Hannah Shuttleworth

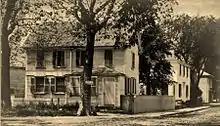
The Shuttleworth house

In her will, Shuttleworth left her family home and $10,000 to the Dedham Historical Society. In 1886, the 250th anniversary of the founding of the town, Don Gleason Hill announced the gift at the Society's annual meeting in March. The family home, which was on the corner of Church and High Streets, was sold and moved to Bryant Street, but was torn down in the 1970s. The Society constructed a new building on the site to house their museum and archive. The fireproof, colonial style building consisted of a lecture-display hall, basement storage area, and office space. It was described at the time as "one of the finest architectural buildings in the shire town of Norfolk."